Hyperacusis

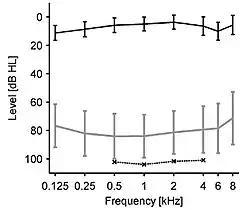
Loudness discomfort levels (LDLs): group data of hyperacusis patients without hearing loss. Upper line: average hearing thresholds. Lower long line: LDLs of this group. Lower short line: LDLs of a reference group with normal hearing.

The basic diagnostic test is similar to a normal audiogram. The difference is that, in addition to the hearing threshold at each test frequency, the lowest uncomfortable sound level is also measured. This level is called "loudness discomfort level" (LDL) or "uncomfortable loudness level" (ULL). In patients with hyperacusis this level is often considerably lower than in normal subjects, and usually across most parts of the auditory spectrum. However, there is not a consensus regarding what constitutes a normal LDL. The relationship between LDL's and self-reported ability to tolerate sounds in everyday life in unclear.